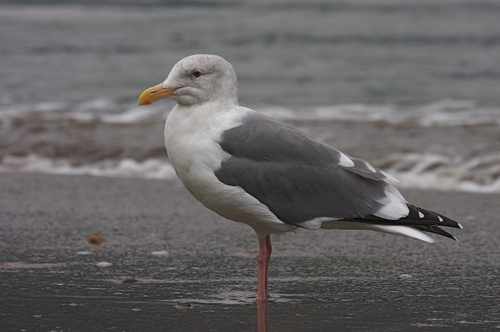
a medium bird with grey feathers and a white underbelly.
this bird has a large curved bill, a gray and white crown, and pink tarsuses.
bird has gray body feathers and white breast and thick legsa medium sized white bird with gray wings, black tail and orange beak.
this bird is white with grey wings and has a long yellow bill.
this bird is white with grey and has a long, pointy beak.
this bird has wings that are gray and has a yellow bill
this particular bird has a belly that is white and gray with gray wingsa white bird with gray wings and a yellow pointed beak.
this bird has a white head and breast with gray wings and black tailfeathers.
Species: Western Gull